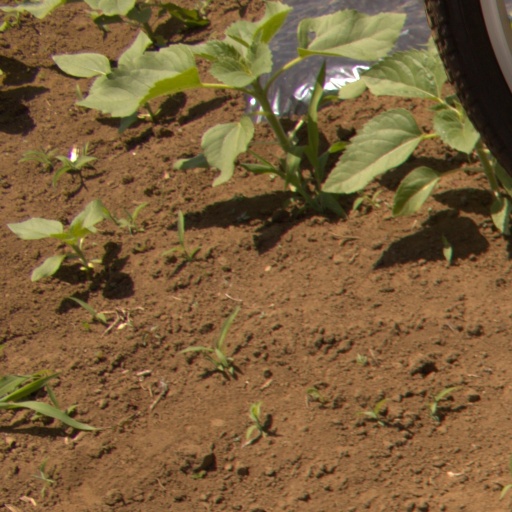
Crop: Jerusalem artichoke